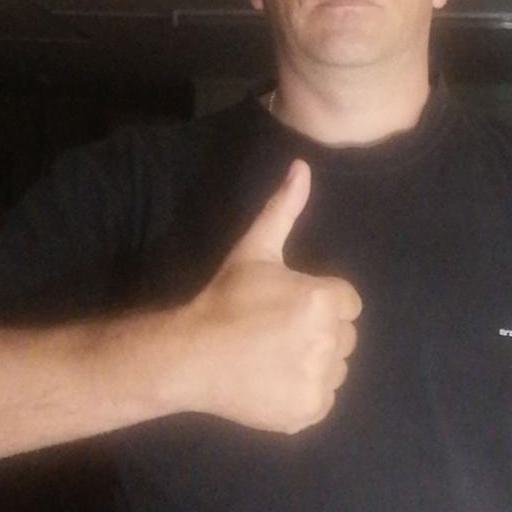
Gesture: like